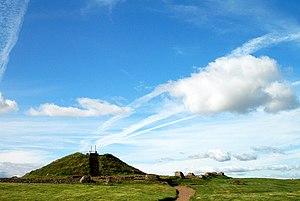
Cairnpapple Hill est une colline haute de 312 m ainsi qu'un site archéologique entourant cette dernière. Elle est située à 3 km au nord de Bathgate en Écosse. Au XIXᵉ siècle le site était recouvert par les arbres. En 1947-1948 il a été fouillé par Stuart Piggott qui y a trouvé des monuments préhistoriques. En 1998, Gordon Barclay a étudié le site pour Historic Scotland.